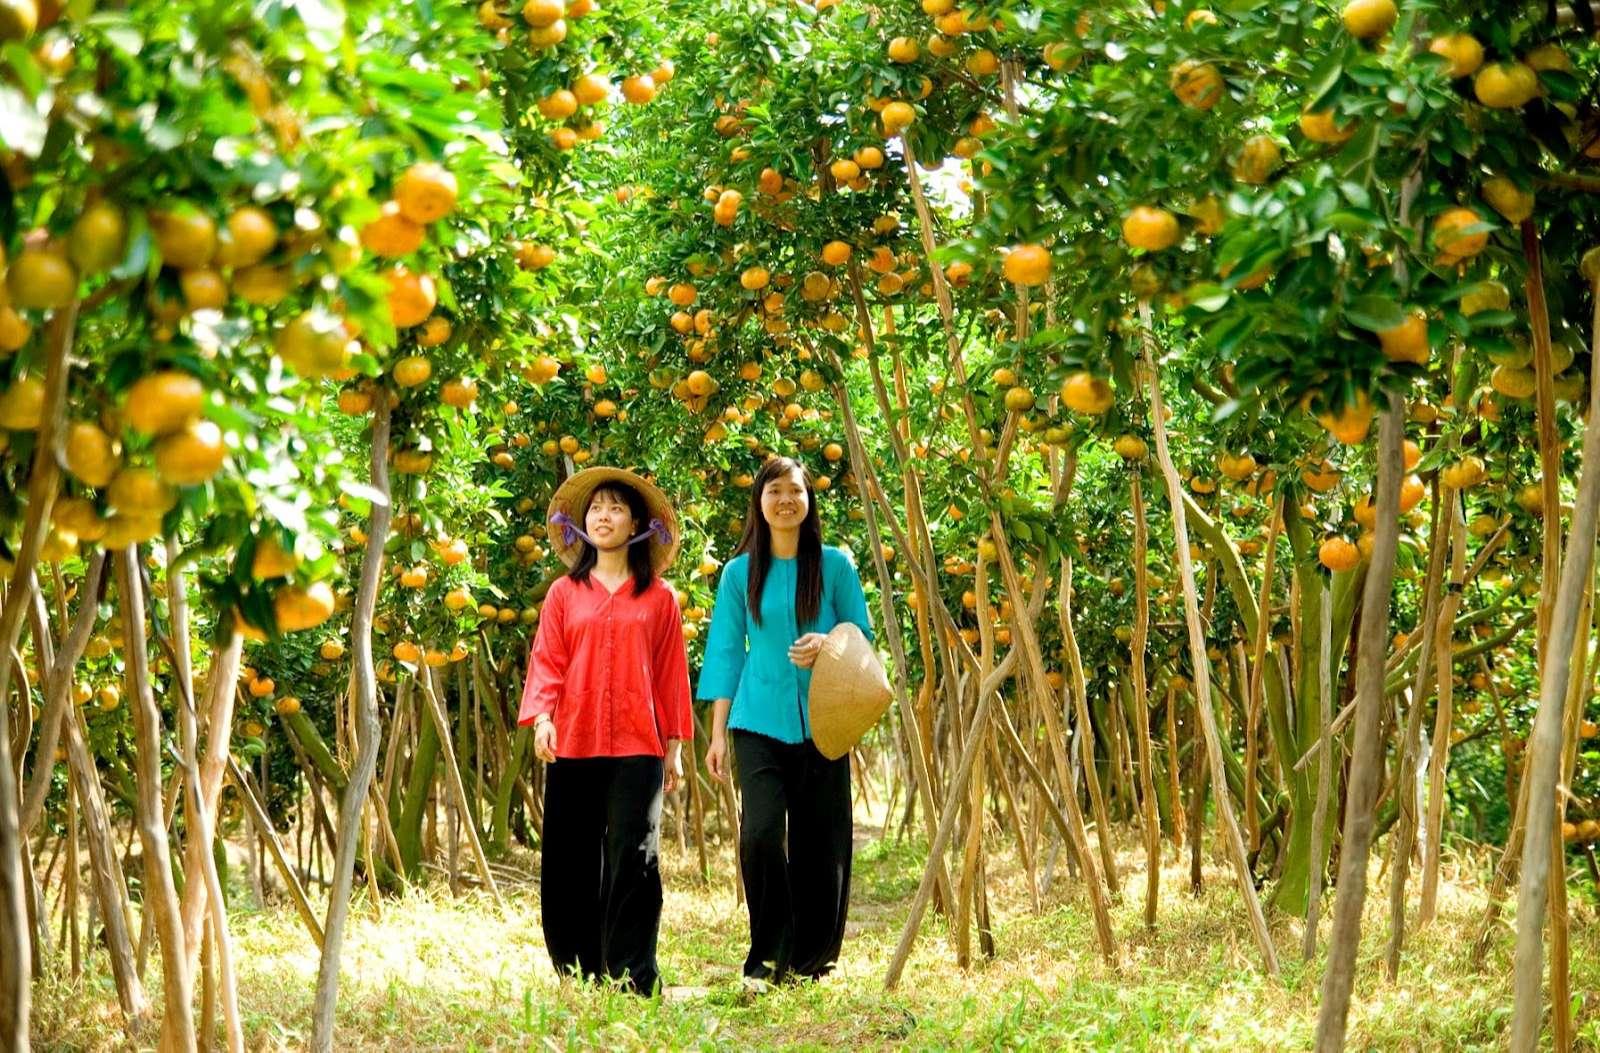
có hai cô gái đang đi bộ với nhau trong vườn trái cây